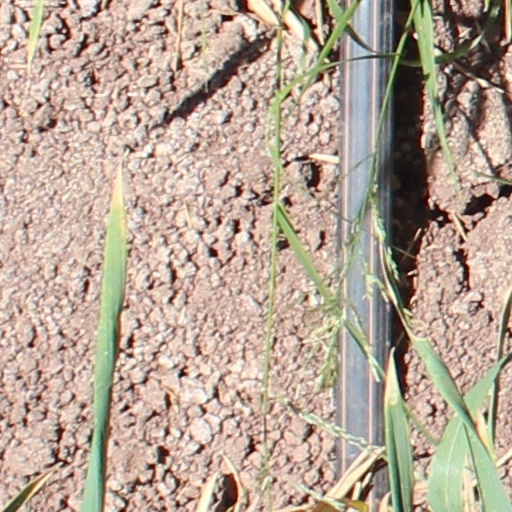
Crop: wheat